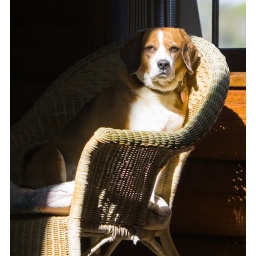
This wicker chair sits by the window in our log cabin. In the morning, Mini likes to bask in the sun.